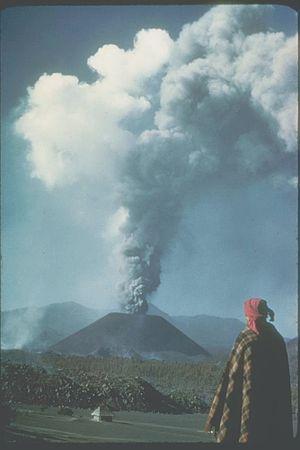
Le Paricutín est un volcan du Mexique situé dans l'État du Michoacán. Il est né le 20 février 1943 au cours d'une éruption qui a duré neuf ans, ce qui en fait un des volcans les plus jeunes de la Terre avec Surtsey né en 1963 et l'Ardoukôba en 1978. Il se présente sous la forme d'un cône volcanique aux pentes escarpées culminant à 3 170 mètres d'altitude, dominant des coulées de lave d'où émerge le clocher de l'ancien village de San Juan Parangaricutiro.